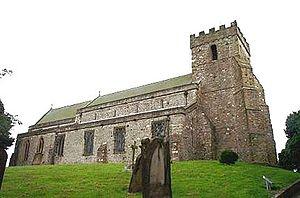
Easington est une ville du comté de Durham, en Angleterre. Elle est située sur la côte de la mer du Nord, à une quinzaine de kilomètres au nord-est de la ville de Hartlepool. Administrativement, elle se compose de deux paroisses civiles : Easington Village et Easington Colliery. La première correspond au village d'origine, tandis que la seconde est une ancienne ville minière. Au moment du recensement de 2011, elles comptaient respectivement 2 171 et 5 022 habitants.